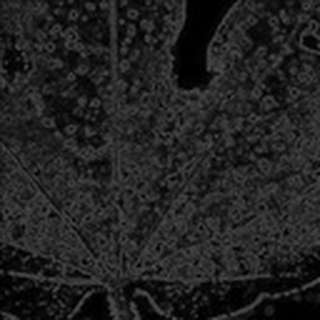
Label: cotton_aphids